Bram Moolenaar

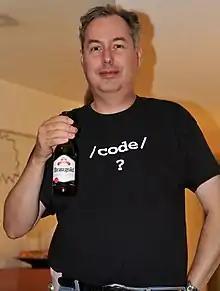
Moolenaar in 2007

Bram Moolenaar (1961 – 3 August 2023) was a Dutch software engineer and activist who was the creator, maintainer, and benevolent dictator for life of Vim, a vi-derivative text editor. He advocated for ICCF Holland, a non-governmental organization supporting AIDS victims in Uganda, and used the popularity of Vim to encourage donations.